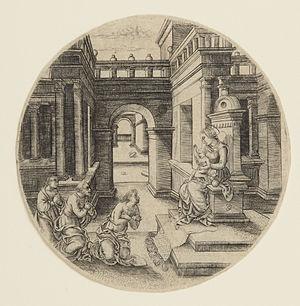
La Vierge aux pèlerins, gravure du Maître JG.
Le Maître JG est un peintre et graveur de la Renaissance.
La Vierge aux pèlerins est une gravure sur cuivre au burin réalisée par Maître JG. De forme ronde, elle mesure 82 mm de diamètre.